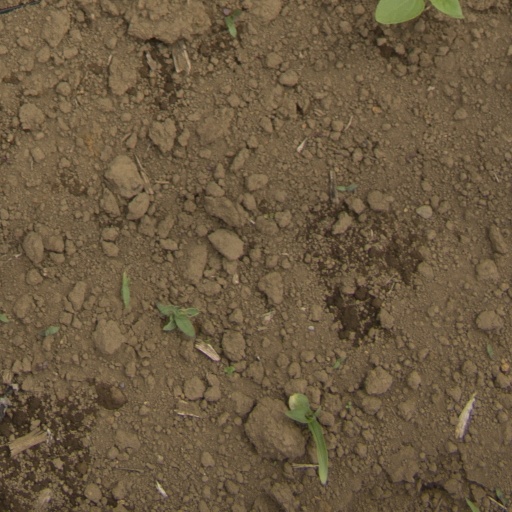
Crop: Jerusalem artichoke